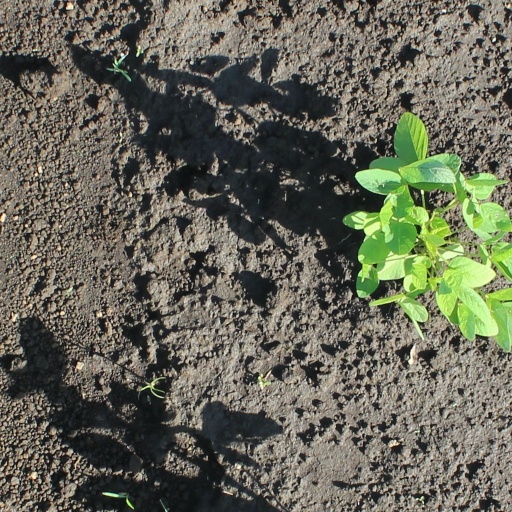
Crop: soybean